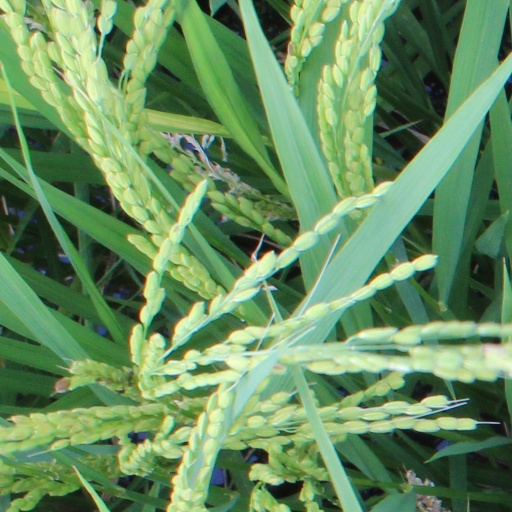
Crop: rice